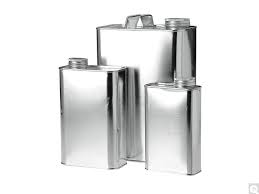
Label: metal